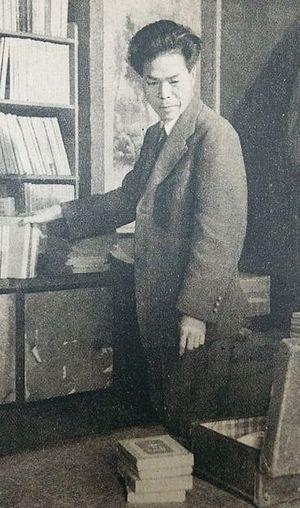
Ken Hase est un romancier japonais, écrivant principalement pour les enfants.